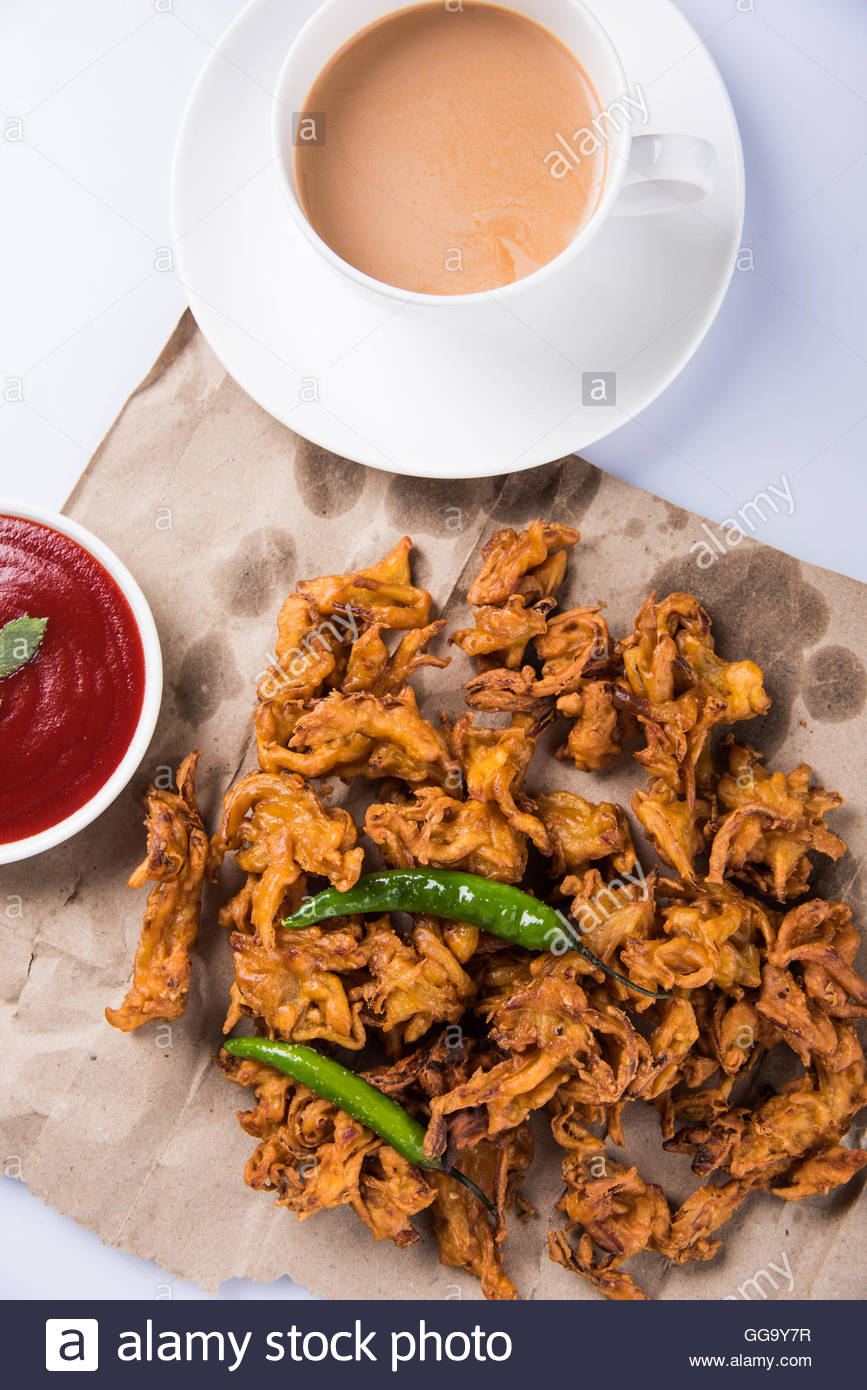
Dish: pakode